Satopanth Tal

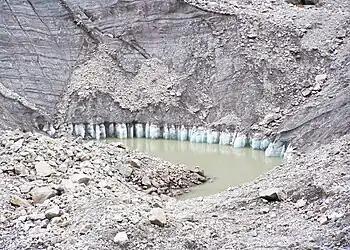
A Glacial lake en route

Located in the midst of snow-capped peaks at an altitude of 16,000 feet from sea level, Satopanth Tal is 22 km from Badrinath. Balakun Peak, Kuber Top, Mt. Nilkantha, and Mt. Swargarohini are the peaks visible en route. The lake remains under snow from the end of September to the middle of May or sometimes end of June. The normal summer temperature remains around 12 °C in day and 7 °C to −5 °C in night, while the winter temperature may drop to even −25 °C in day and −36 °C in night.